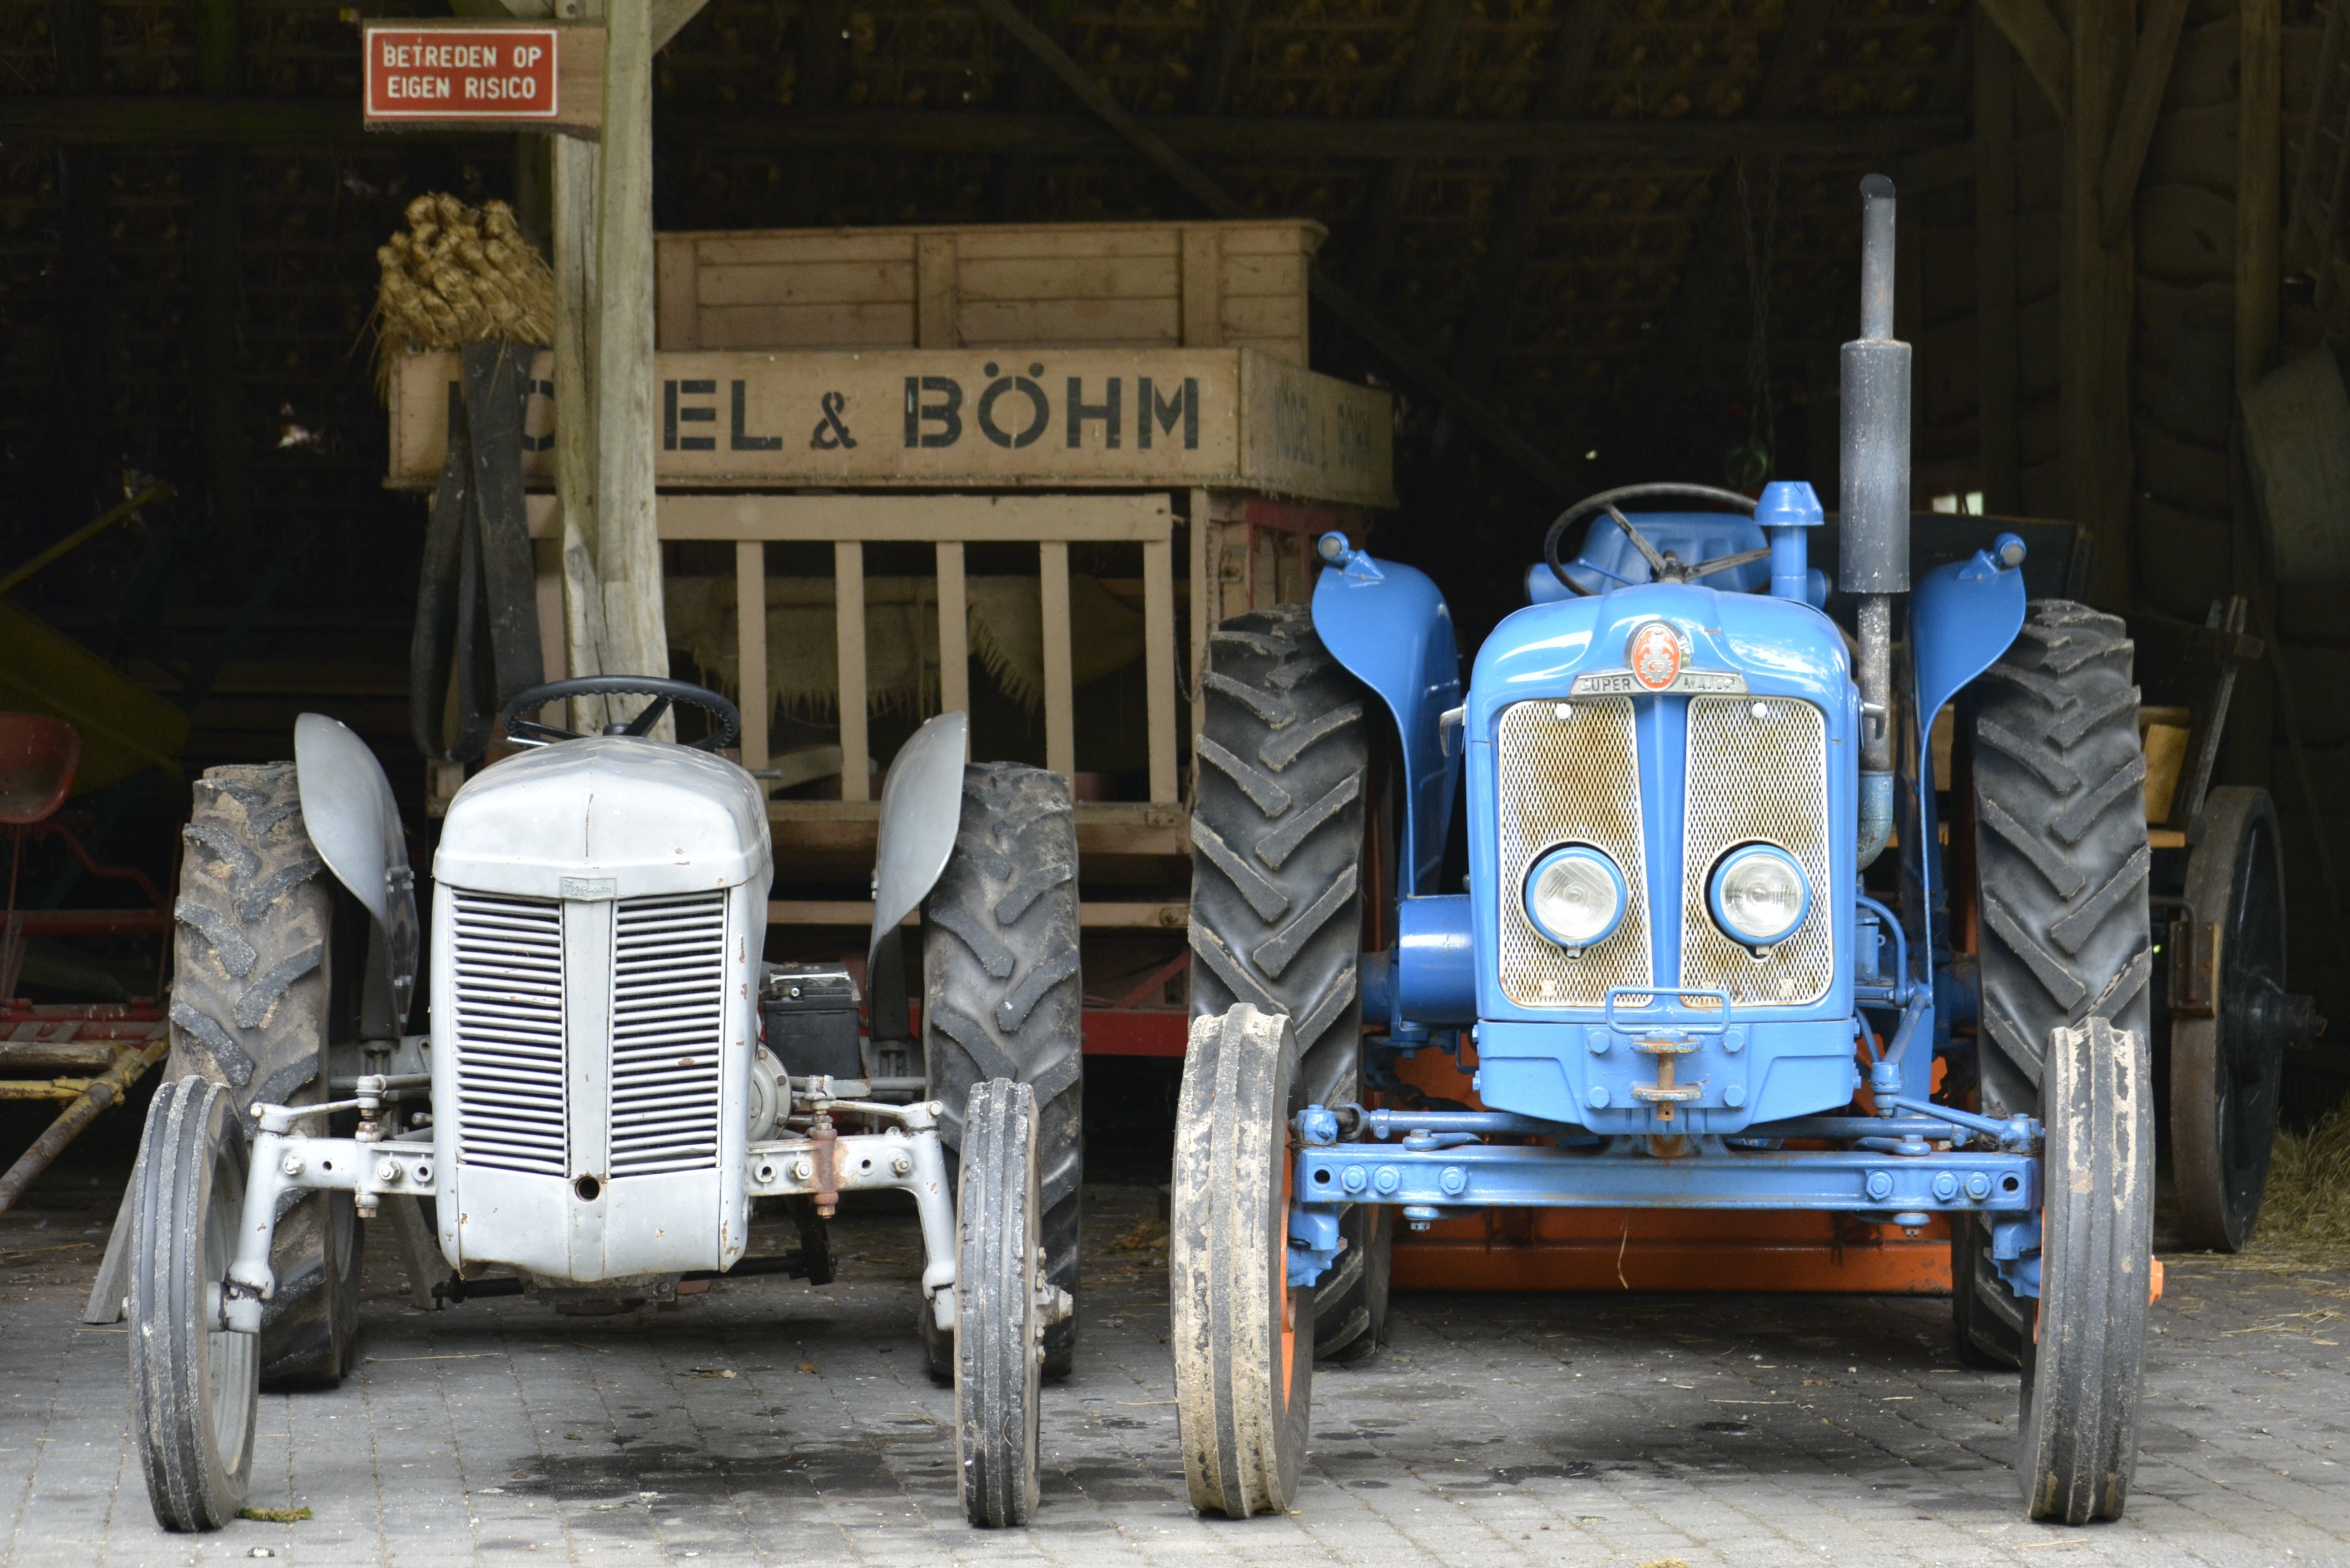
tractor, farm, antique, countryside, vehicle, blue, agriculture, grey, oldtimer, carriage, arable farming, agricultural vehicle